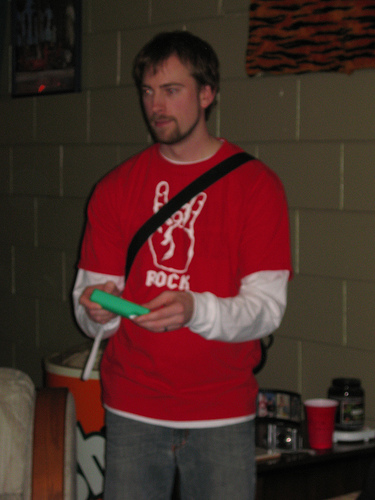
question: 人は何人いますか？
answer: 1人

question: 半袖シャツは何色ですか？
answer: 赤

question: バッグは何色ですか？
answer: 黒

question: どんなバックですか？
answer: ショルダーバッグ

question: バッグはいくつありますか？
answer: 1つ

question: 手に持っている物は何色ですか？
answer: 黄緑

question: 手に持っている物はいくつありますか？
answer: 1つ

question: 長袖シャツは何色ですか？
answer: 白